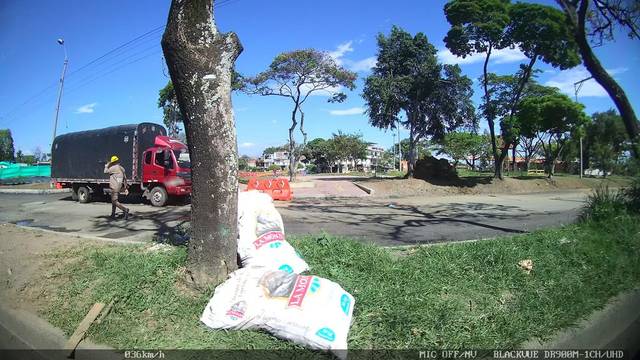
Region: Colombia
Coordinates: 3.434, -76.496